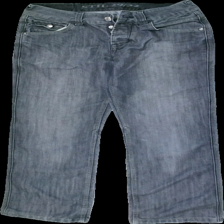
View: front
Type: Trousers
Category: Ladies
Brand: Not in the list
Brand text on label: stil
Colors: Grey
Material: 75% viscose 25% polyester
Cut: Regular
Season: All
Trend: Denim
Price range: 100-150
Recommended usage: Reuse